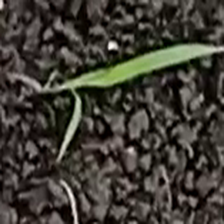
Weed species: Digitaria_SP_(Digitaria Sanguinalis )